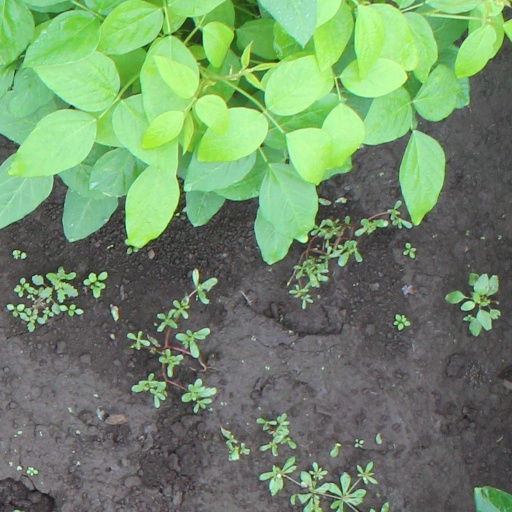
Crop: soybean